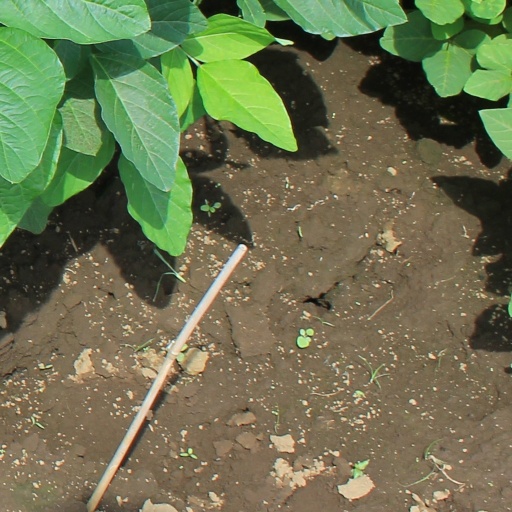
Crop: soybean